Earth Similarity Index

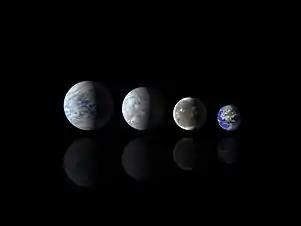
Comparison of the sizes of planets Kepler-69c, Kepler-62e, Kepler-62f, and the Earth. All planets except the Earth are artists' conceptions.

The classification of exoplanets is difficult in that many methods of exoplanet detection leave several features unknown. For example, with the transit method, measurement of radius can be highly accurate, but mass and density are often estimated. Likewise with radial velocity methods, which can provide accurate measurements of mass but are less successful measuring radius. Planets observed via a number of different methods therefore can be most accurately compared to Earth.